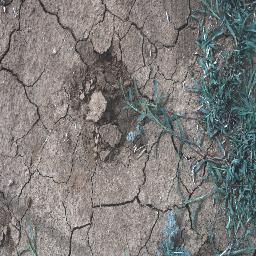
Label: negative